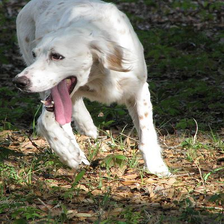
Species: dog
Breed: english setter